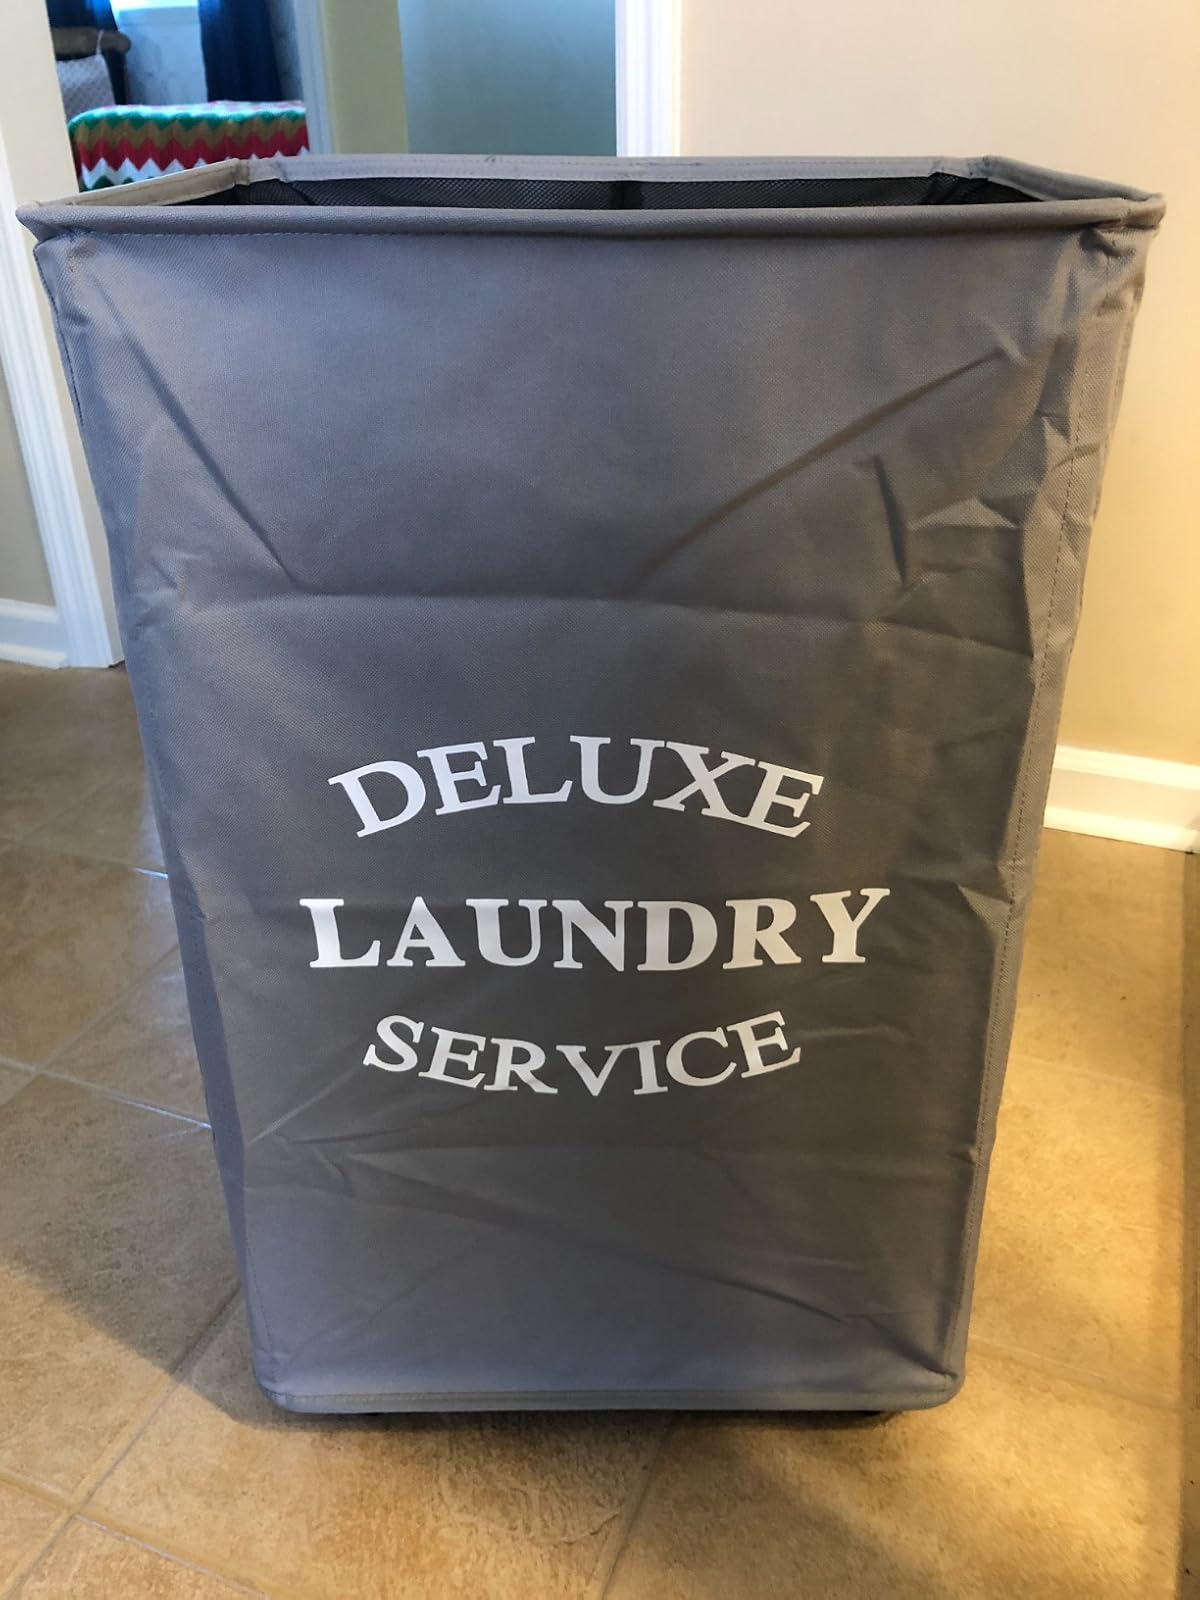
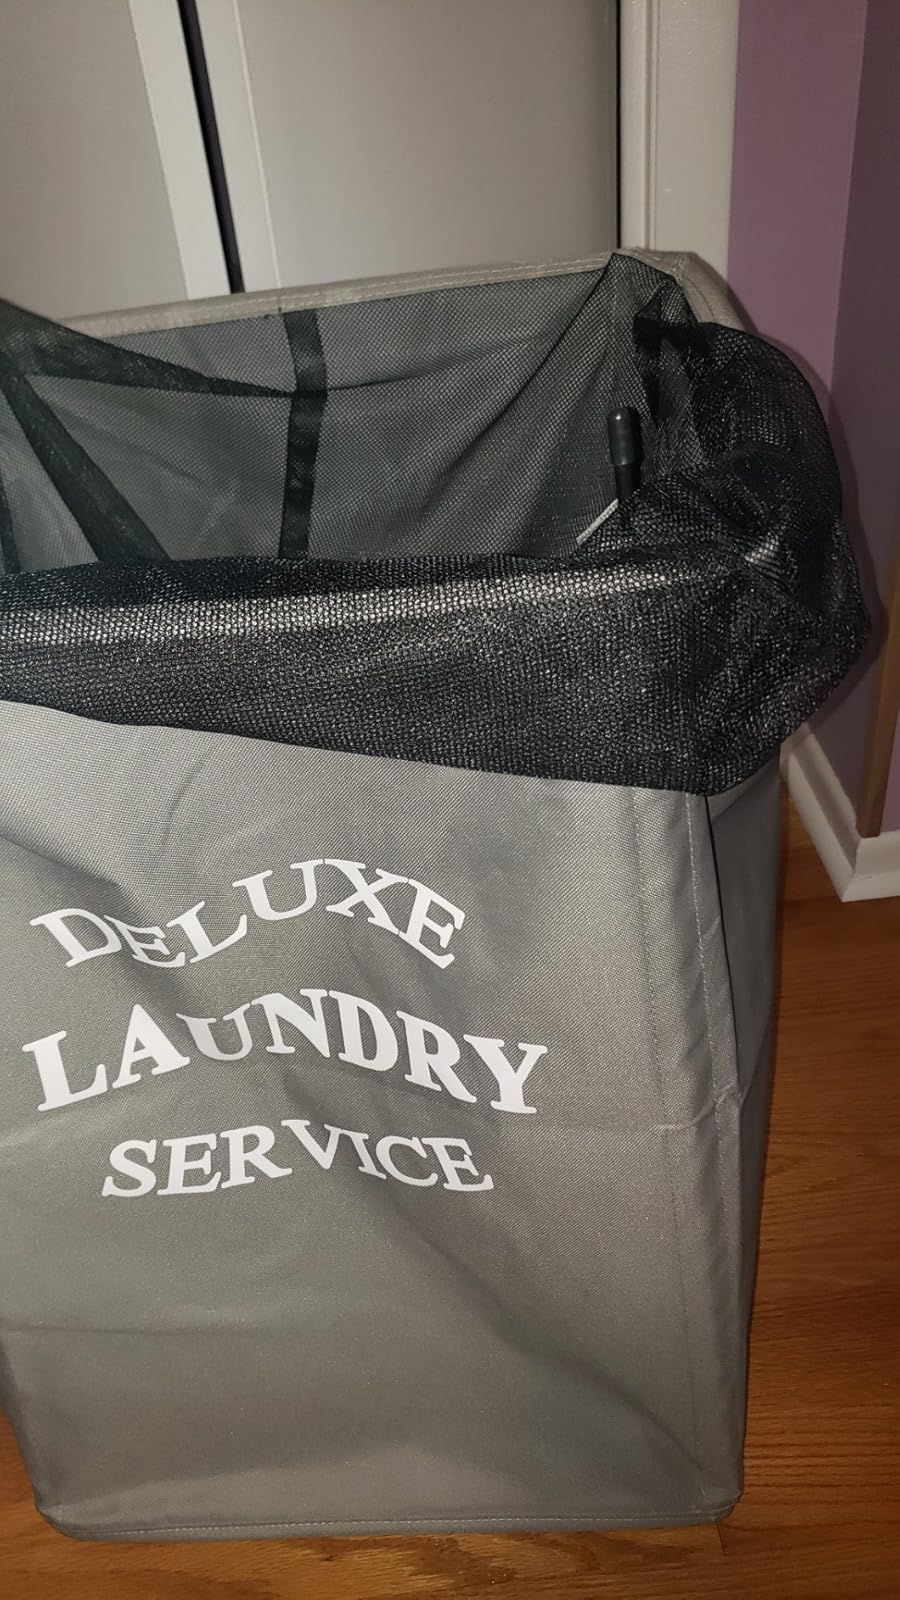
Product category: items_hamper
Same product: yes